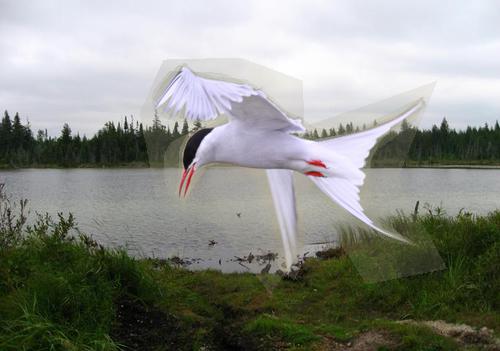
Bird species: Artic_Tern
Bird type: waterbird
Background: water